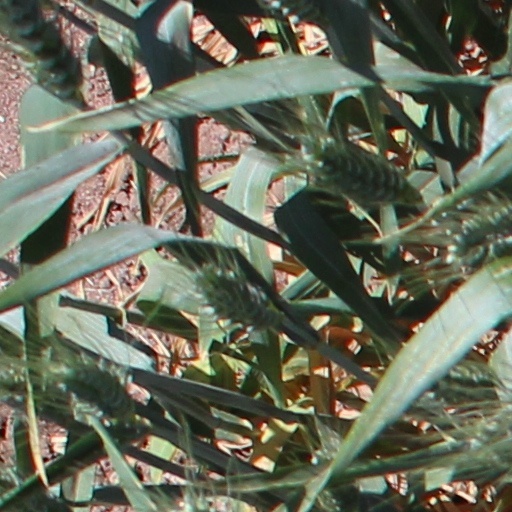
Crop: wheat